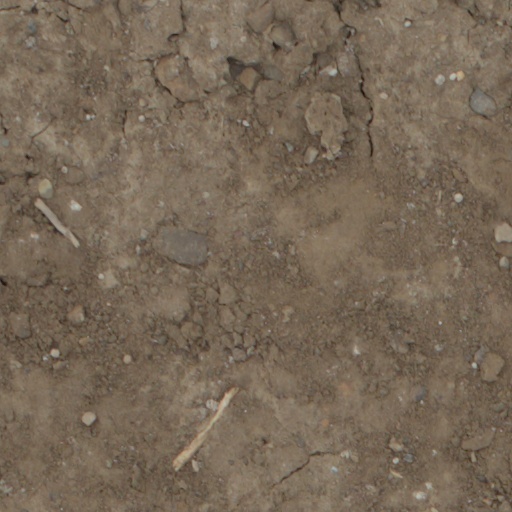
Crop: wheat